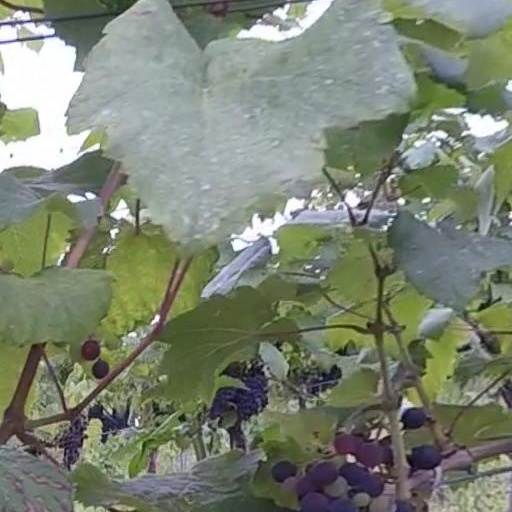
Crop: grape